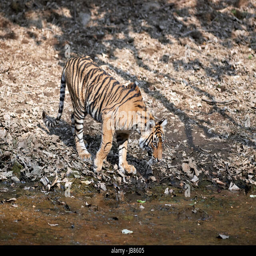
a young cub by the waters edge relaxing